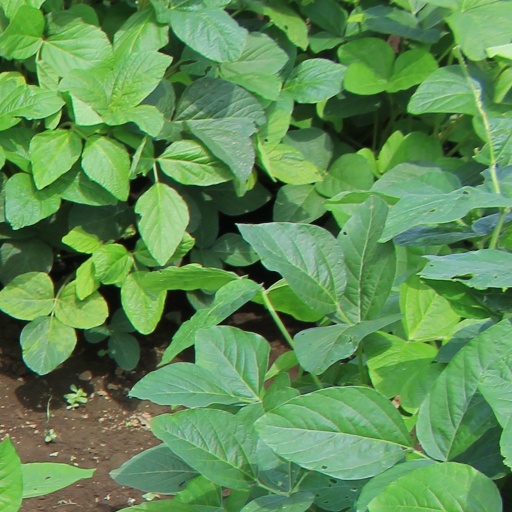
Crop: soybean